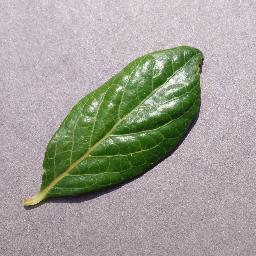
Label: Blueberry___healthy